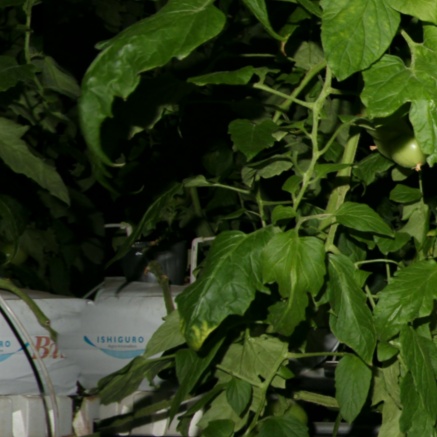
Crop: tomato